Tunis

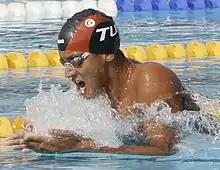
Oussama Mellouli, gold medallist at the Beijing Summer Olympics and at the London Summer Olympics

The plan was for lines based on certain criteria such as population density and the lack of coverage for a given area. Among the priority lines were: Tunis-Borj Cédria (23 km) where modernization and electrification are already planned; Tunis-Mohamedia-Fouchana (19.4 km); Tunis-Manouba-Mnihla (19.2 km); Tunis-Ezzouhour-Sidi Hassine Séjoumi (13.9 km). In addition, the TGM will be integrated into the light-rail network and a new line built around Ayn Zaghouan and Bhar Lazrag (8.4 km). Such an operation would require the upgrading of the docks' TGM stations so that they become suitable for light rail trains. Among other projects are a line to the city of Ennasr (8.4 km) and the extension of the Tunis-Ettadhamen to Mnihla (1.7 km). For its part, the south light-rail line was extended in November 2008 to El Mourouj with a length of . The total length of the network will eventually be in the range of .